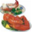
Label: lobster